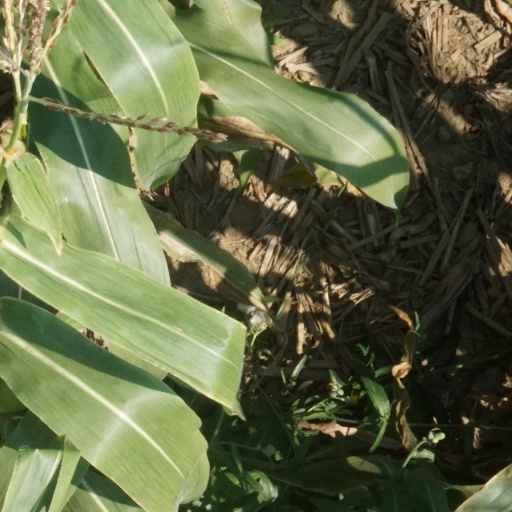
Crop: maize; corn